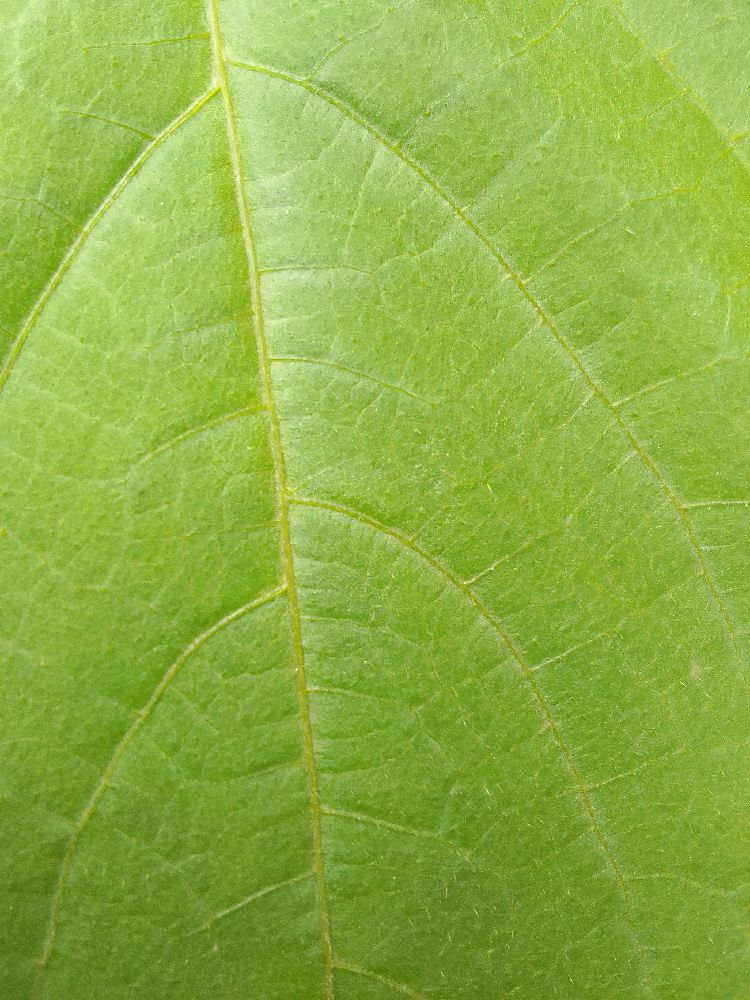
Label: healthy